Robert E. Cook

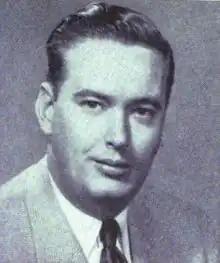

Robert Eugene Cook (May 19, 1920 – November 28, 1988) was an American attorney, politician, and judge. A Democrat, he is most notable for his service as a member of the United States House of Representatives from 1959 to 1963 and a judge of the Ohio Eleventh District Court of Appeals from 1969 to 1988